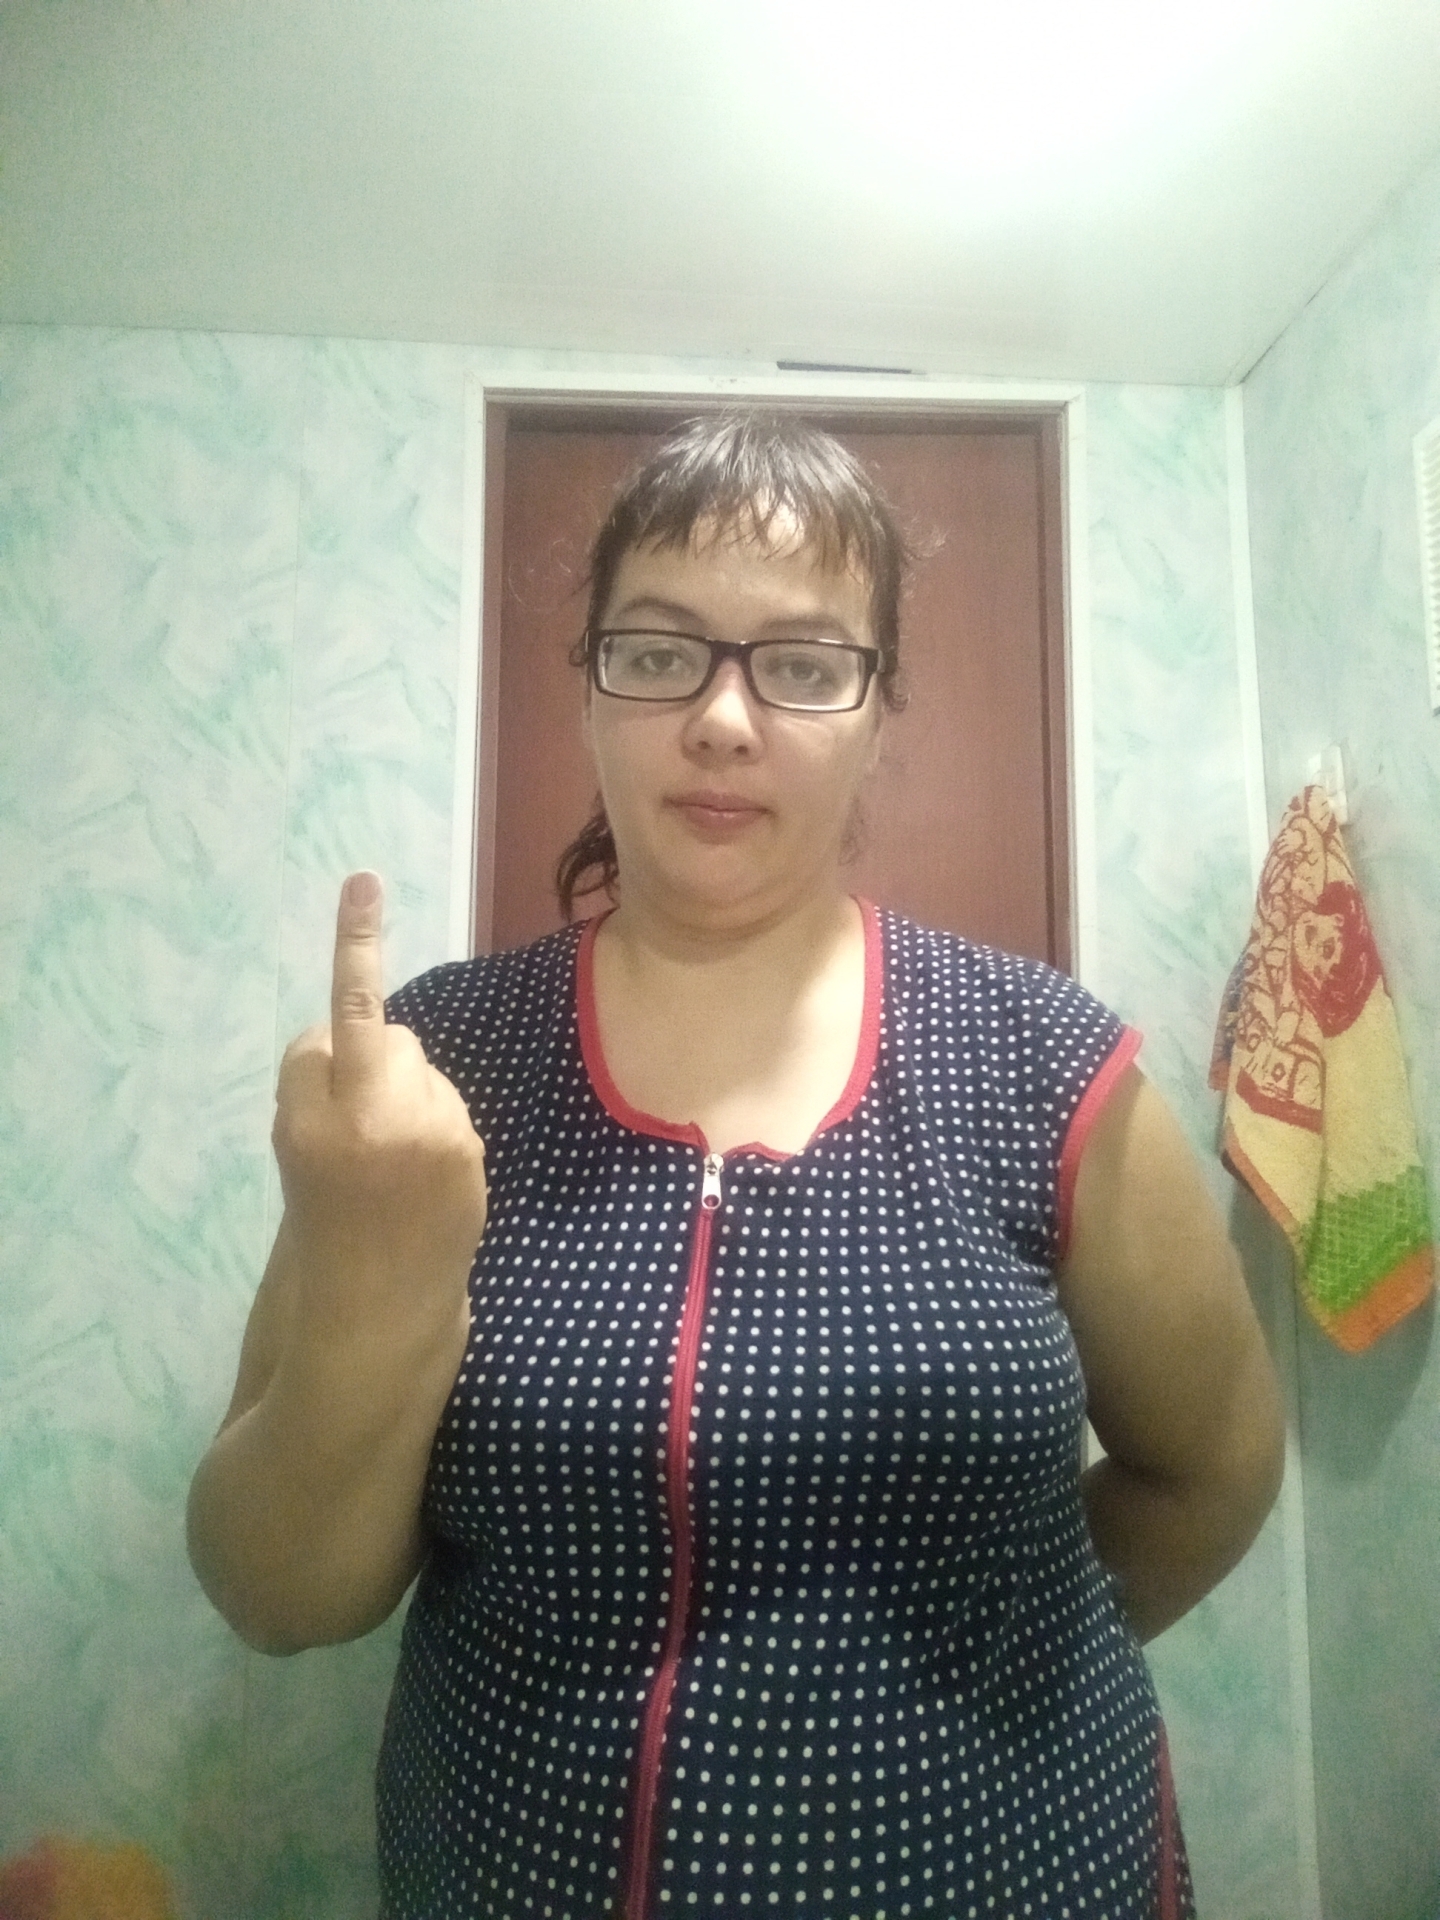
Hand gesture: middle_finger